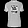
Label: T - shirt / top